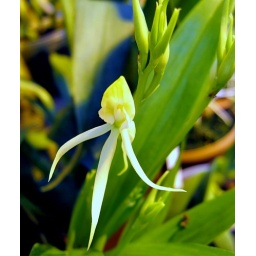
Orchids blooming or in bud in my green house today